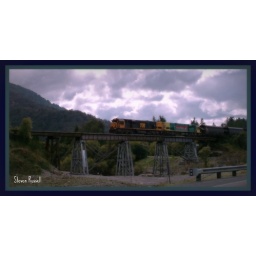
Emptey unit coal train 833 crossing over the Stilwater creek bridge